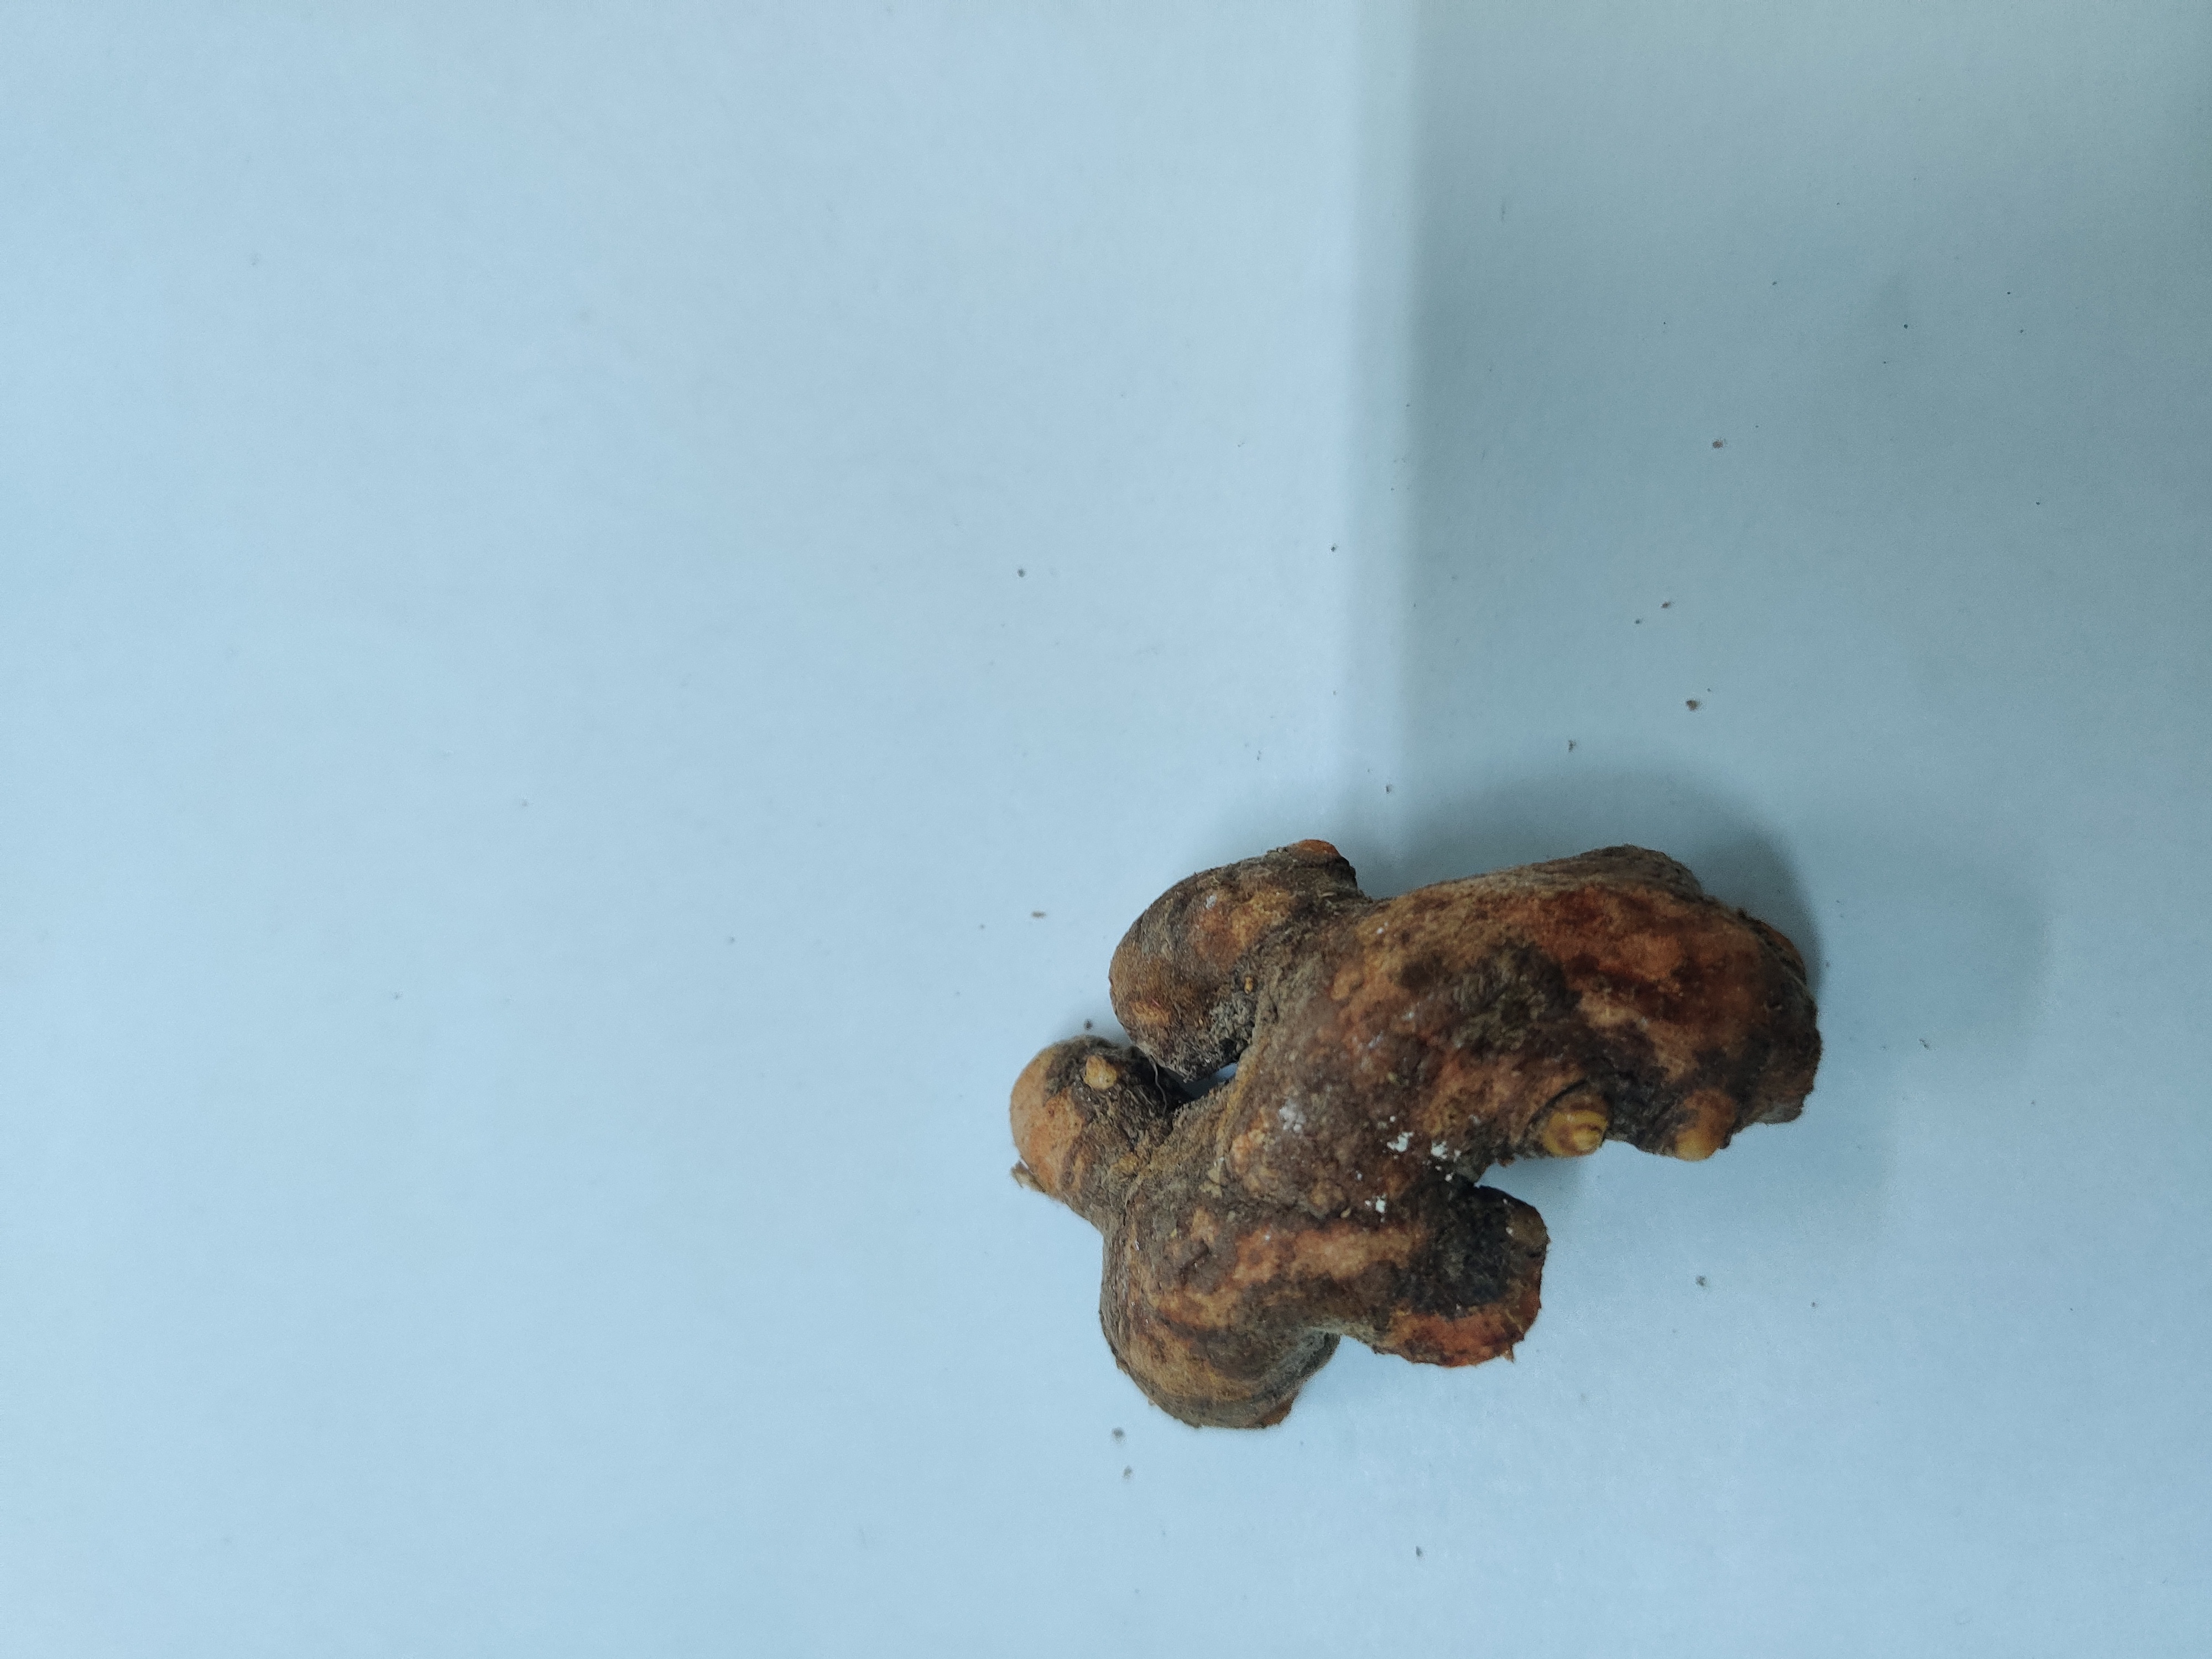
Crop: Turmeric
Condition: Severely Damaged